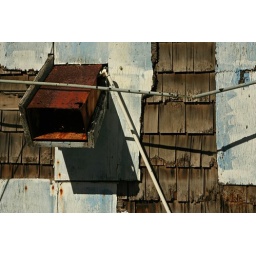
This is the back wall of a building on the dock in Port Orford, OR.